Lesbians in the Spanish Second Republic

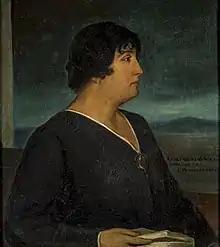
Portrait of Carmen de Burgos by Julio Romero de Torres in 1917

One of the most prominent lesbians of this period was Lucía Sánchez Saornil, a Confederación Nacional del Trabajo (CNT) member and founder of "Mujeres Libres". She denounced her contemporaries for supporting the current patriarchal paradigm. Later, she started working for the newspaper "Umbral", where she met her partner América Barroso in 1937. Sánchez Saornil argued in this period that motherhood was just one option available for women, and that women should first and foremost be autonomous individuals. Rather than her anarchist ideology, her own experiences as a lesbian probably informed her views about motherhood. Her lesbian status would not be well known until the 1980s, though she wrote using a male pen name in the Second Republic period, where she defended lesbian desire. Those who worked with her at "Mujeres Libres" in this period have said that Sánchez never hid she was a lesbian from them, and that her non-normative relationship with América Barroso was well known.